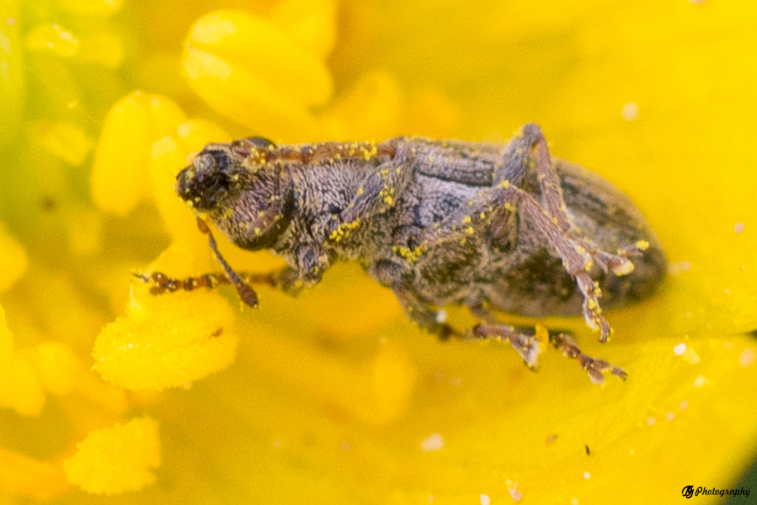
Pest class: pea_leaf_weevil